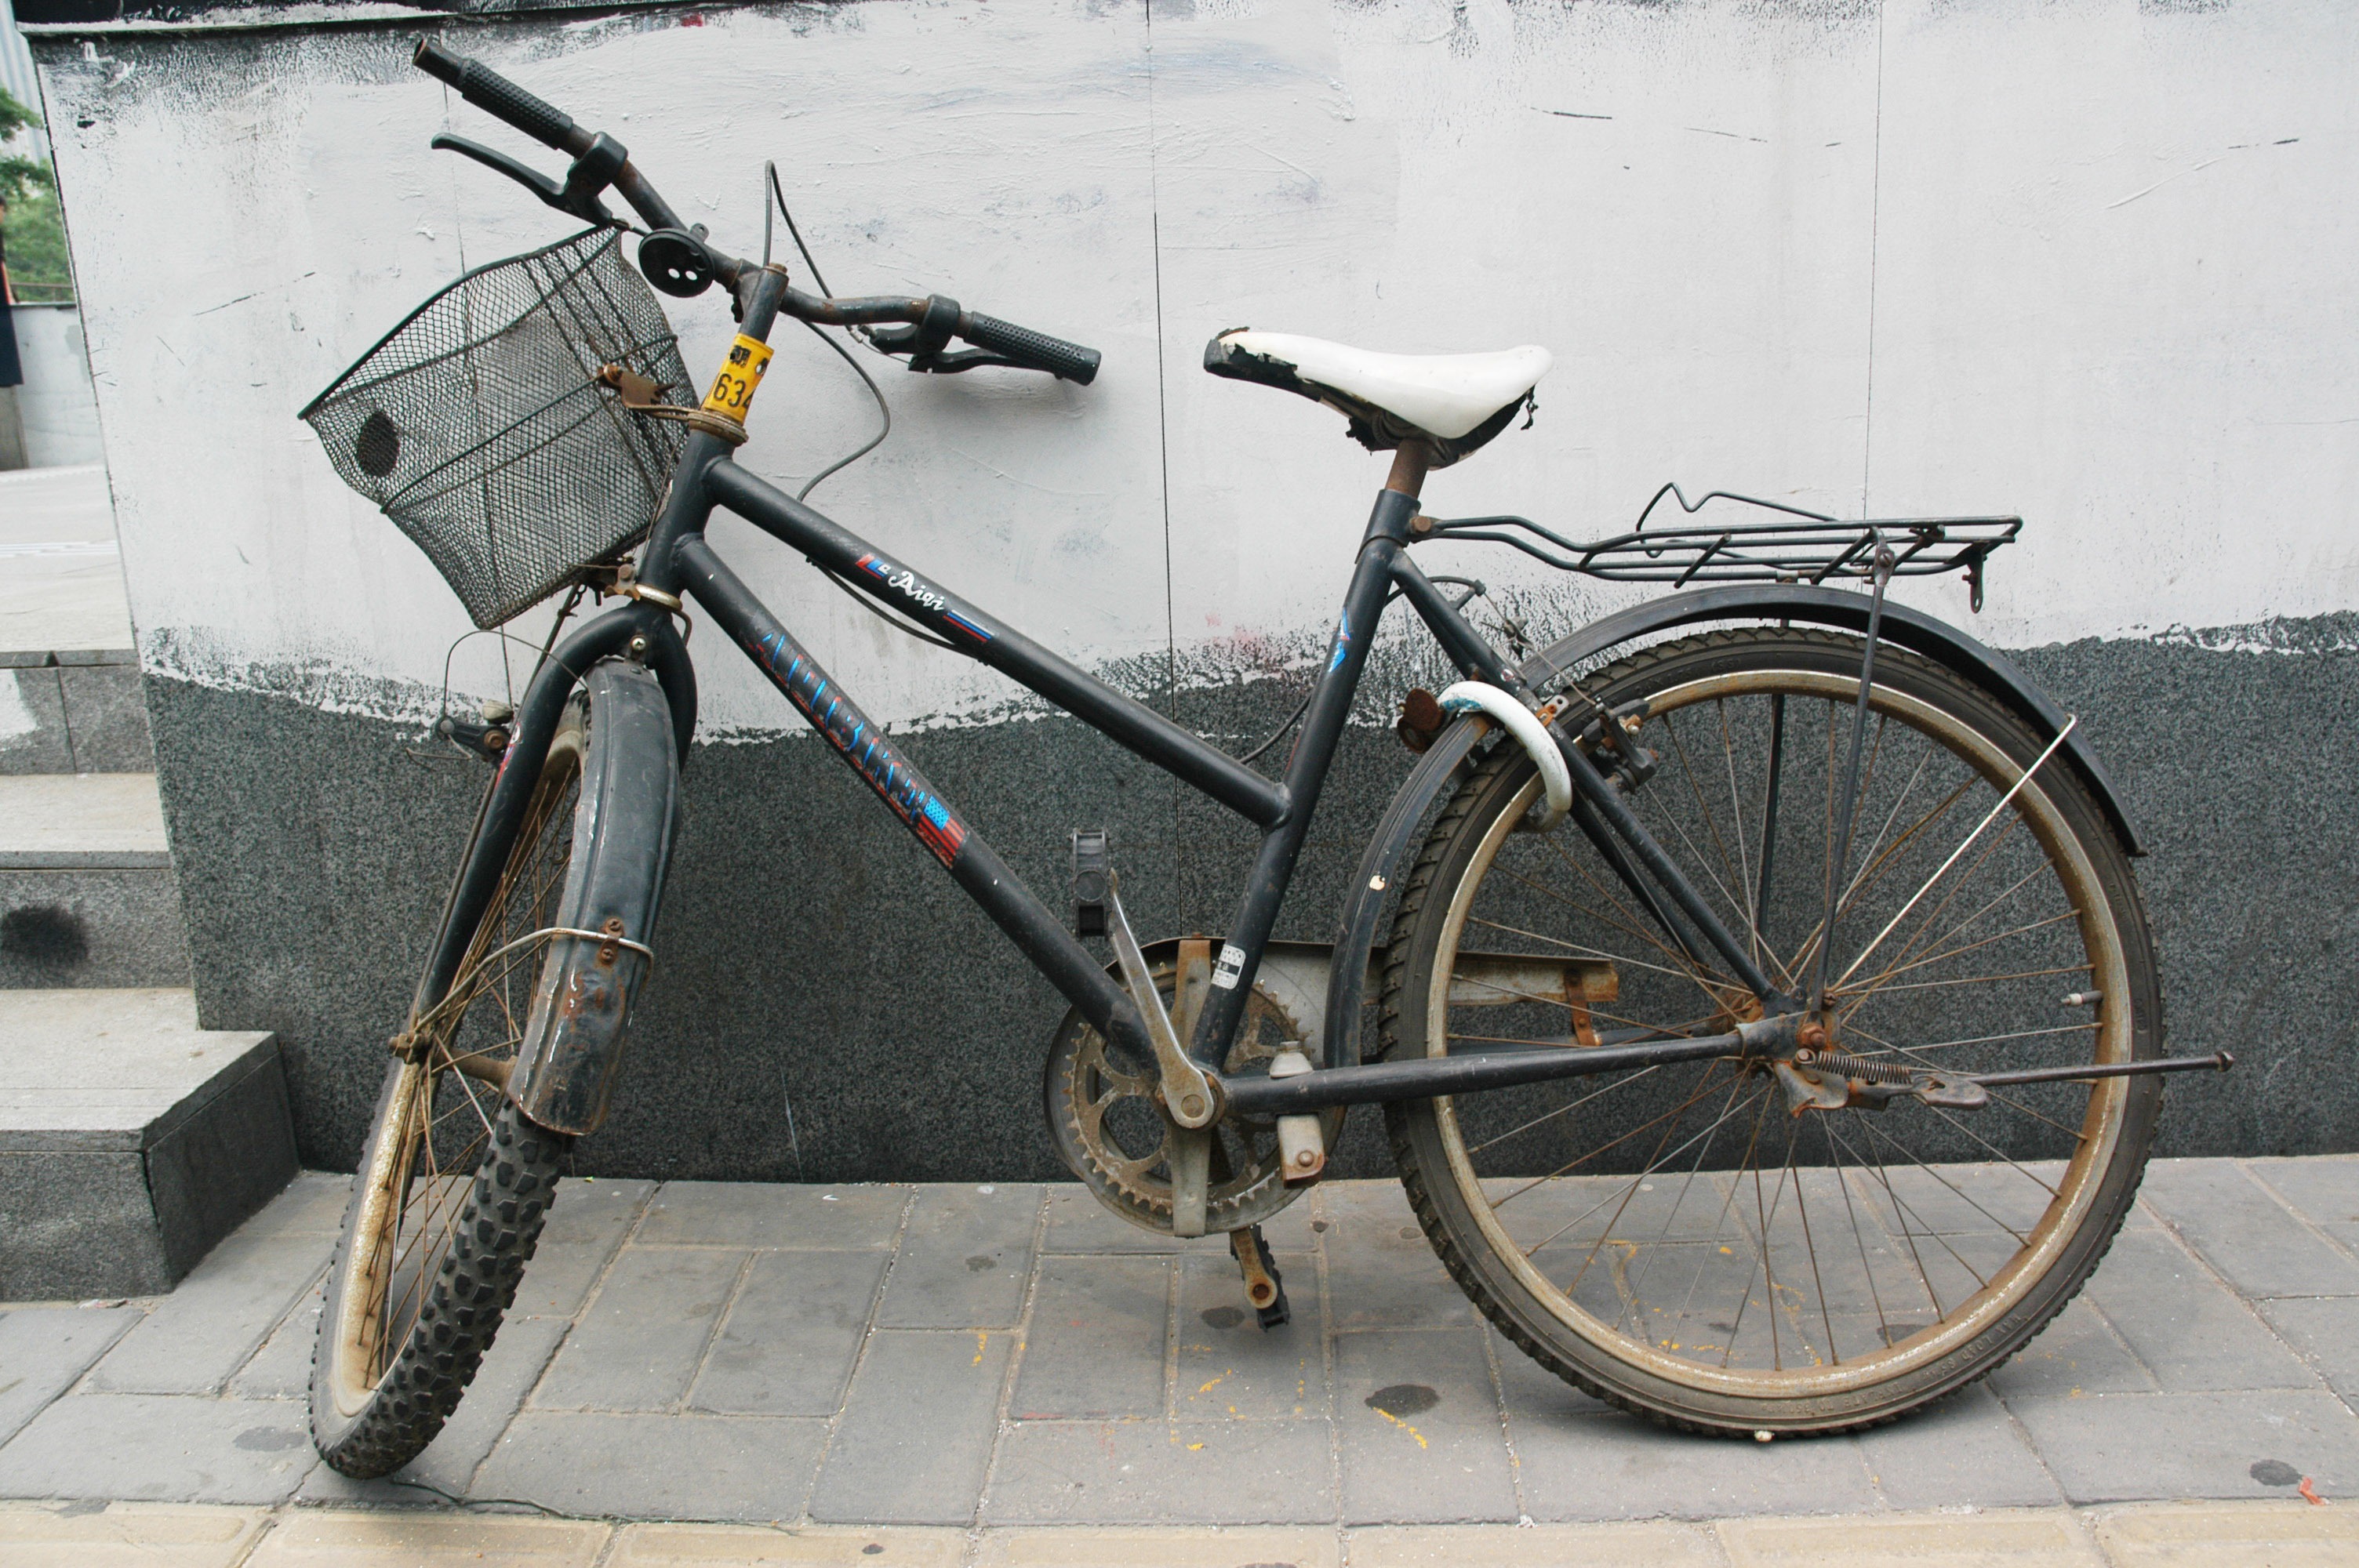
structure, white, wheel, bicycle, parking, vehicle, ride, sports equipment, mountain bike, riding, cycling, grey, stand, background, bicycles, parked, walls, biking, bikes, cycles, vehicles, land vehicle, cyclo cross bicycle, road bicycle, racing bicycle